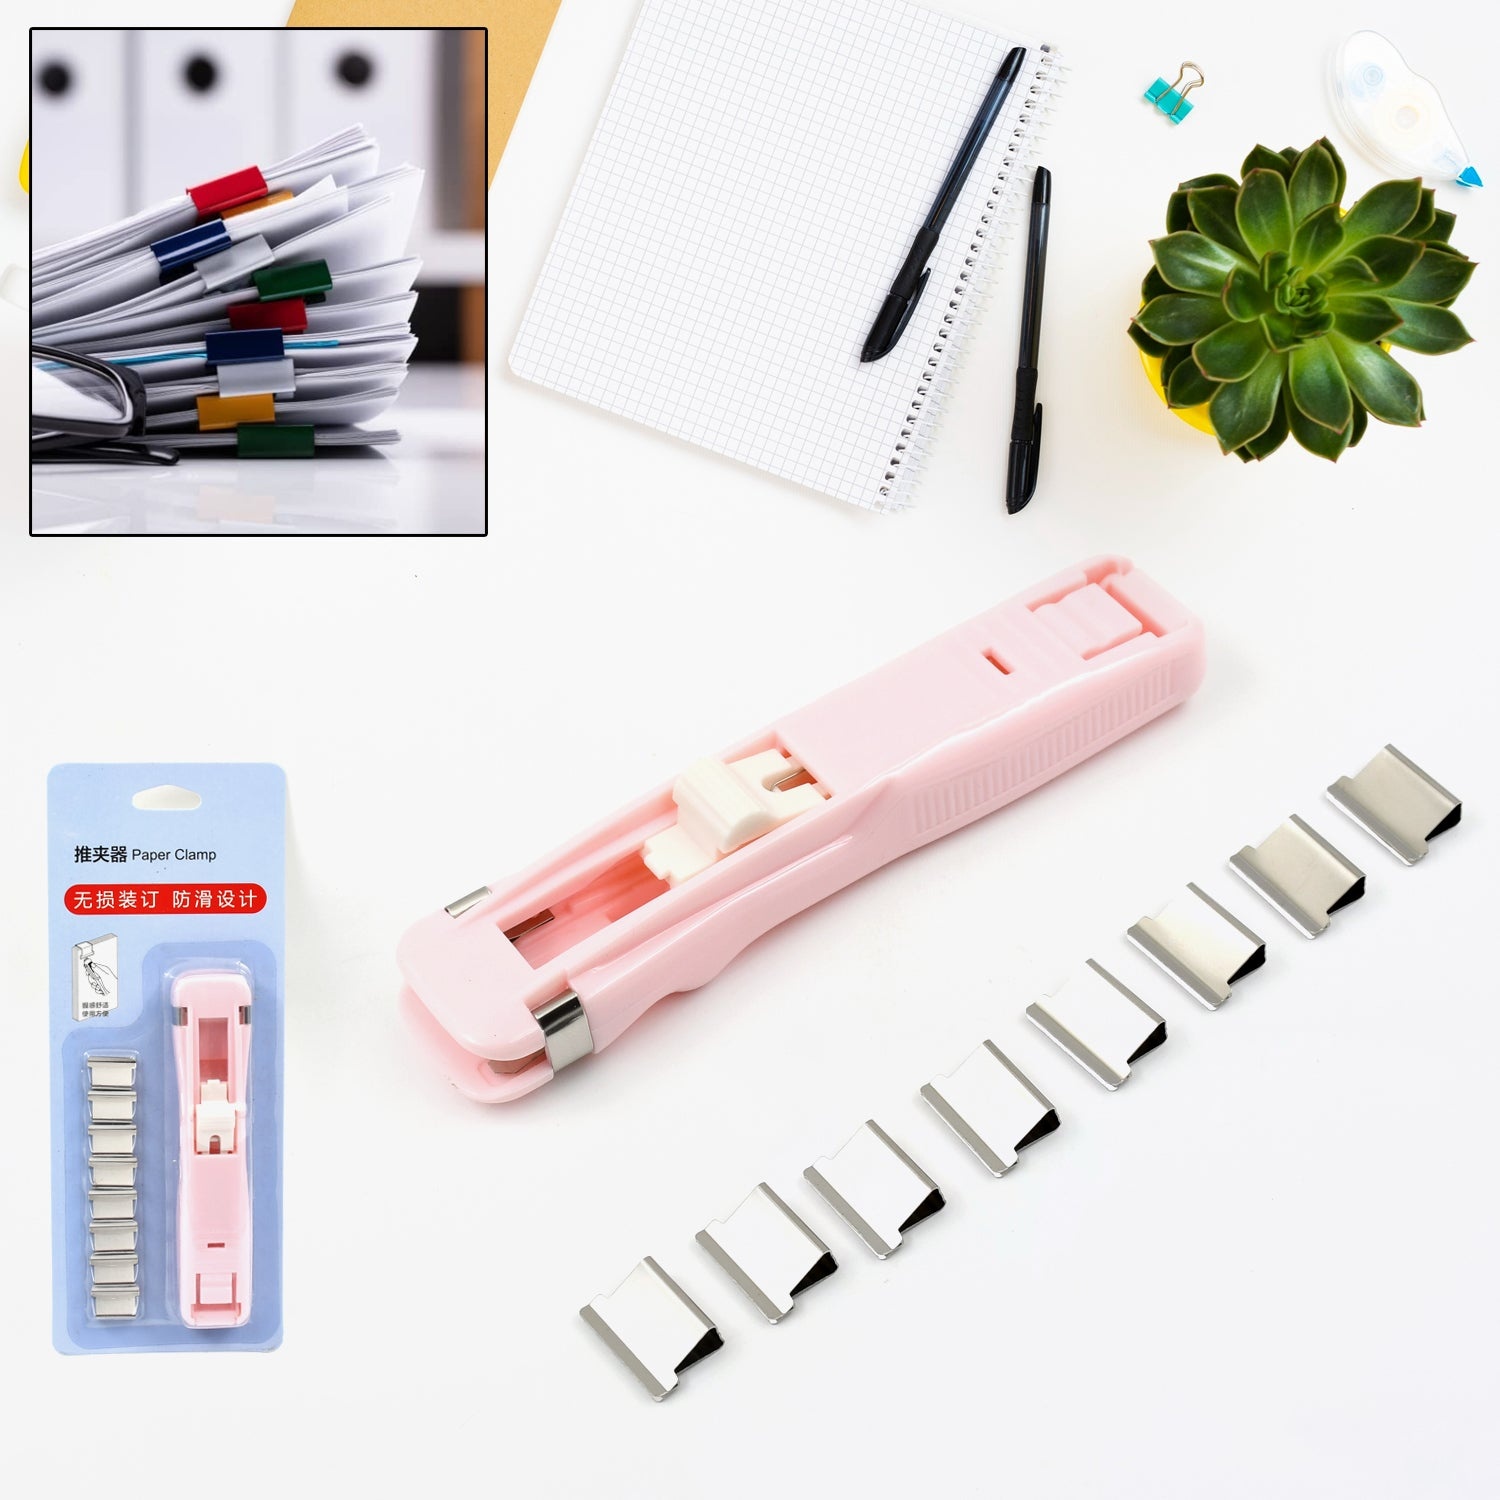
Portable Paper Clamp With 8 Pcs Clip Dispenser Handheld Paper Fast Clam (1 Set)
Portable Paper Clam With 8 Pcs Clip Dispenser Handheld Paper Fast Clam Clip Dispenser Labor Saving Wrapping Paper Handheld Student Paper Clipper for Home Office School Teacher Gifts (1 Set) Description :- Reliable Material: These handheld paper fast clam clip dispensers are made of premium plastic material, and with built-in metal spring, round corners and edges make it safe to use. Package: 1 pieces of paper binder clippers With 8 Pcs Clip, cute gifts for students, teens, kids, suitable for study, school, home, and office use. Easy to Use & Remove: The student clip dispenser compact size to carry, simply push the tool button forward, the clip will hold the paper tightly. Reusable Paper Clam Clip Dispenser: The wrapping paper clippers are durable to use for a long time, and each clip dispenser can store about 8 refills clips. Wide Application:These paper gripper pushers, more convenient and labour-saving to use than traditional staple, won’t leave holes or noticeable marks on paper after removal. They can be used to keep items and documents tidy and organized, such as reports, exam paper, presentations, assignments, notes, newspaper, office documents etc., which bring much convenient to study. Dimension :- Volu. Weight (Gm) :- 106 Product Weight (Gm) :- 34 Ship Weight (Gm) :- 106 Length (Cm) :- 20 Breadth (Cm) :- 8 Height (Cm) :- 3
Category: Office Supplies > General Office Supplies > Paper Clips & Clamps